William Charles Scully

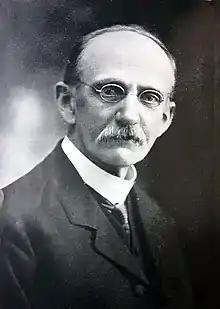

William Charles Scully (29 October 1855 – 25 August 1943) is one of South Africa's best-known authors, although little known outside South Africa. In addition to his work as an author, his paid work was principally as a magistrate in Springfontein, South Africa, as well as in Namaqualand and the Transkei. His last position before retirement was as Chief Magistrate of Port Elizabeth, one of South Africa's larger cities. He organised the building of "New Brighton", a township for aboriginal African people in Port Elizabeth. At the time it was regarded as very progressive—a pleasant place to live.